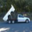
Label: truck